Lennon Wall (Hong Kong)

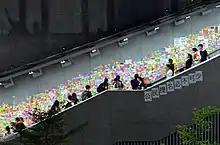
Close view of Hong Kong Lennon Wall on 2014-10-02

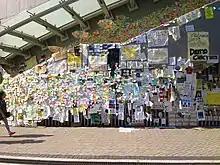
Close view of Hong Kong Lennon Wall on 2014-10-18

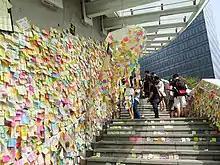
Hong Kong Lennon Wall on 2014-11-01

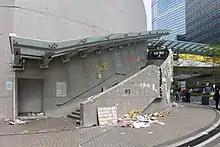
"We are dreamers" – a message written before the police takeover occupied areas. 11 December 2014

Police arrested a fourteen-year-old girl for drawing flowers on the wall with chalk, threatening her father with removal of custody, and not releasing her back to her family until 20 days later. She quickly became known as "Chalk Girl" when pictures of her drawing circulated on social media. Her lawyer, Patricia Ho, stated that the government response to a chalk drawing was "disproportionate" and that "police are using whatever mechanism they can think of to stop teenagers from participating in any protest." A short film about her story, titled "The Infamous Chalk Girl" was released in 2017.